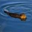
Label: beaver